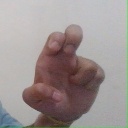
अक्षर: अ